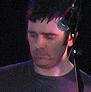
Age: 34